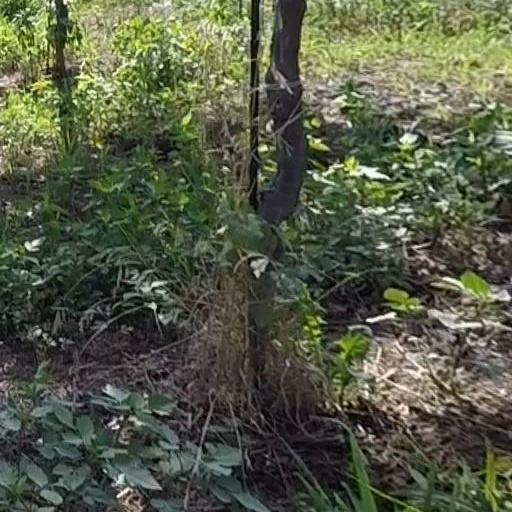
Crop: grape